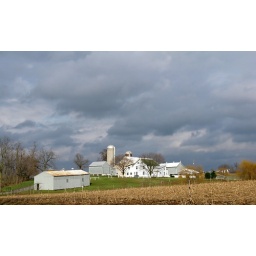
Bathed in bright white sunlight as the storm clouds roll in